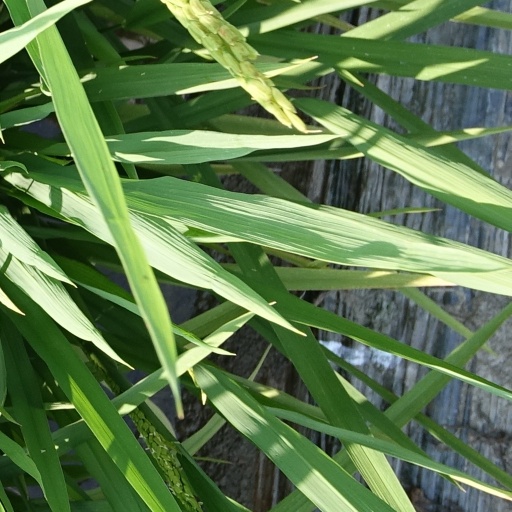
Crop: rice